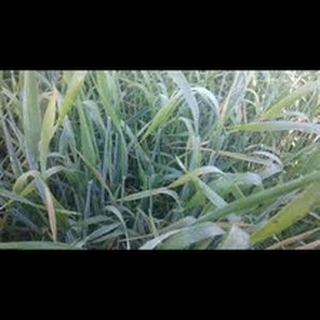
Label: wheat_leaf_blight